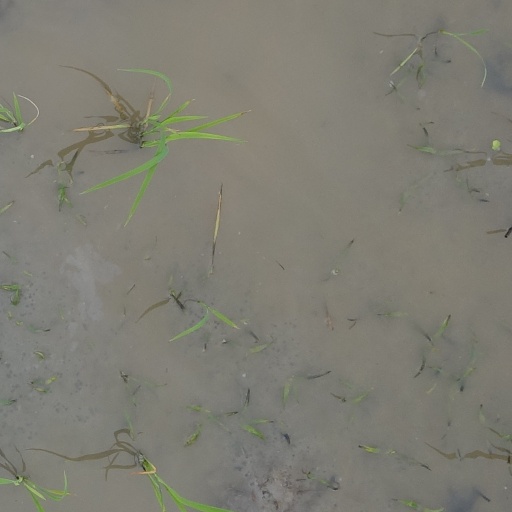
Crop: rice